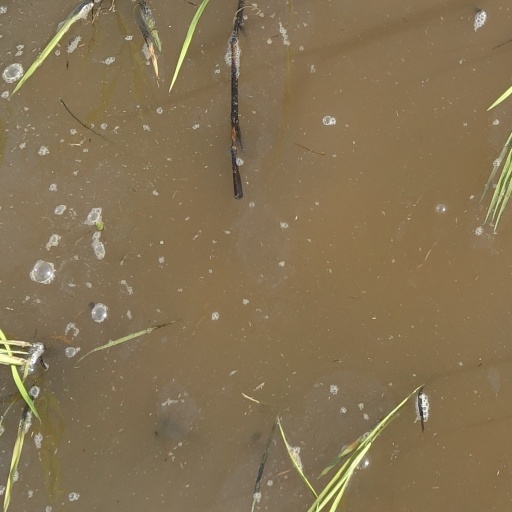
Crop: rice